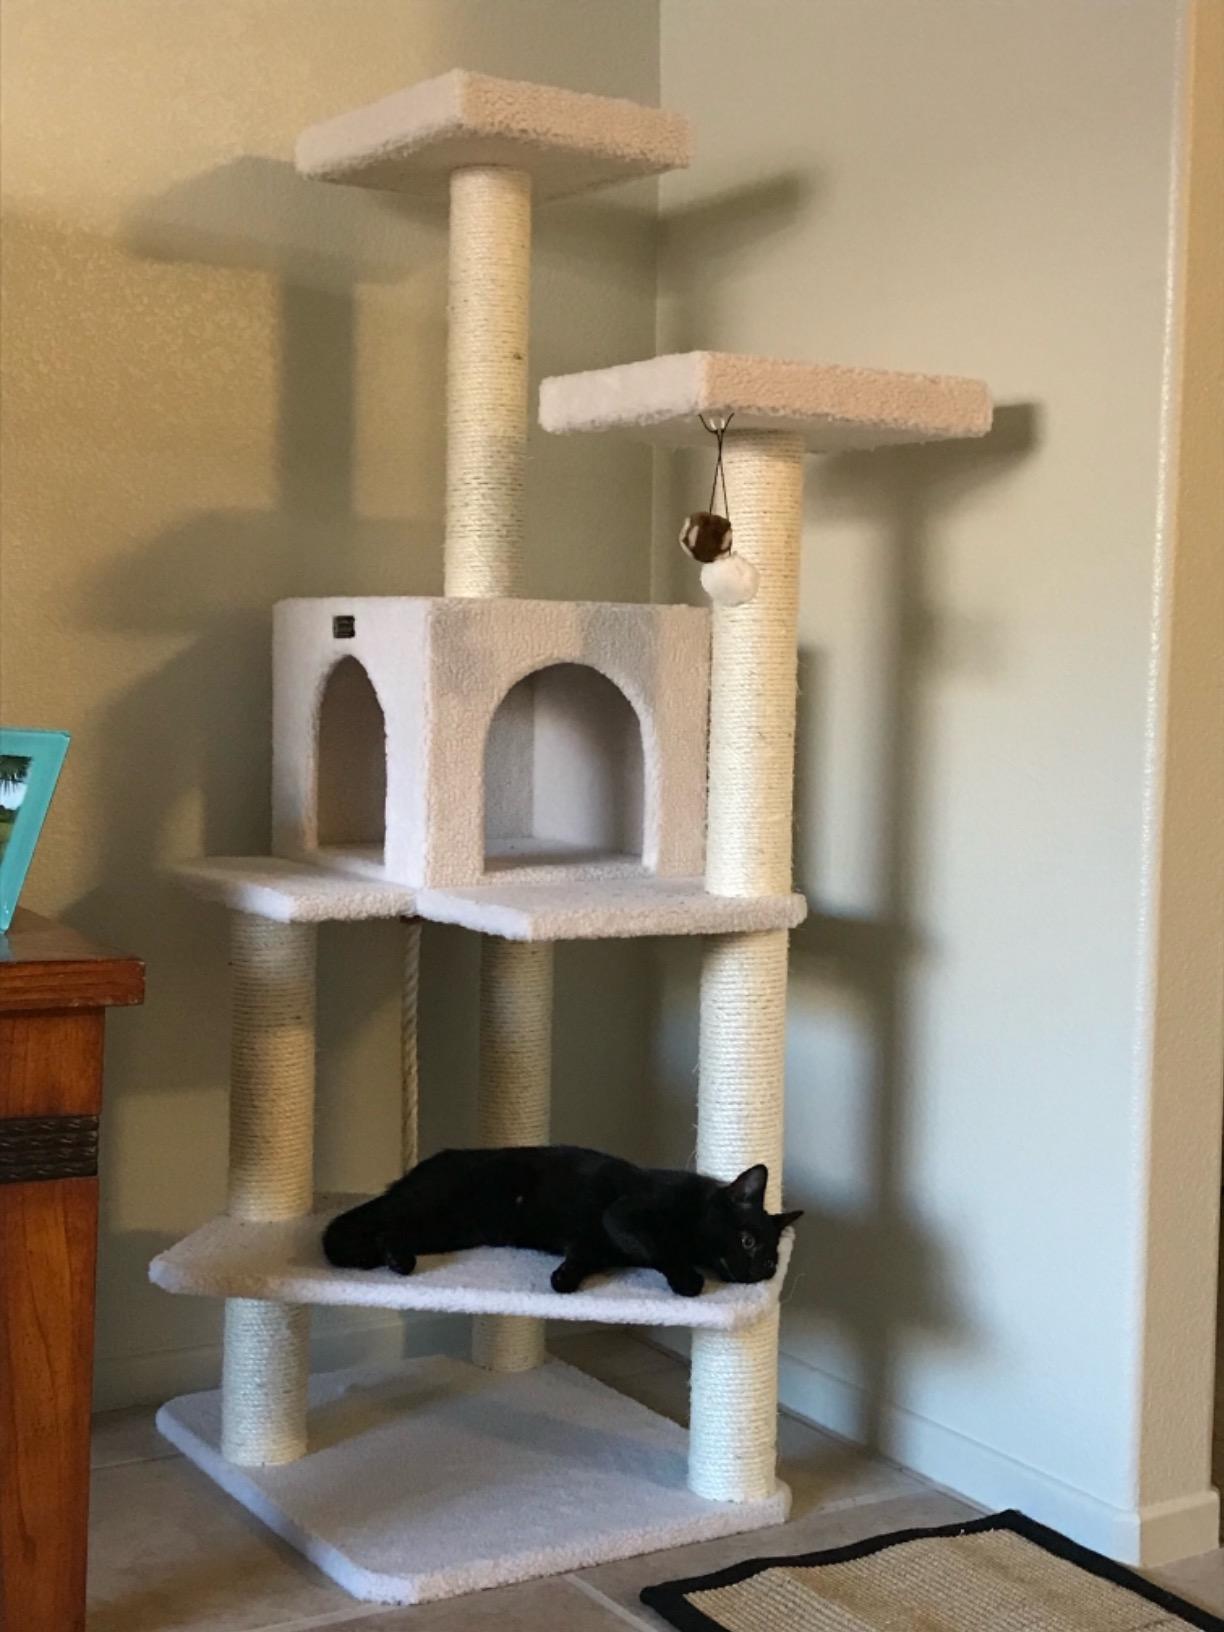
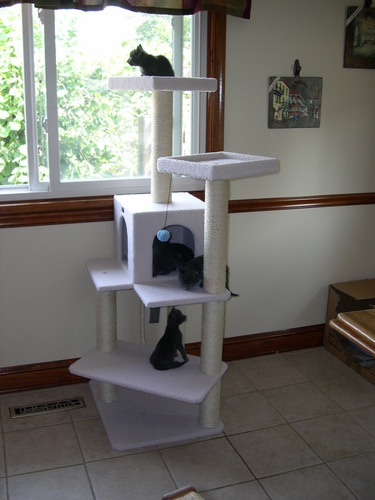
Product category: items_cat tree
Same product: yes